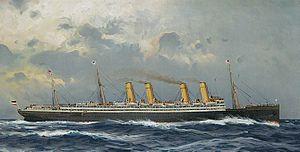
Le Kaiser Wilhelm II, est un paquebot transatlantique allemand à vapeur, achevé au printemps 1903 dans les chantiers navals de Stettin, à l'époque en Allemagne, mais aujourd'hui en Pologne. Il sert la compagnie Norddeutscher Lloyd aux côtés de ses trois sister-ships et détient un temps le Ruban bleu. Sa carrière ne connaît pas d'incident majeur jusqu'à la Première Guerre mondiale. Lorsque le conflit éclate, le navire se trouve à New York, en terrain neutre. Il y reste jusqu'en 1917, année de l'entrée en guerre des États-Unis. Il est alors réquisitionné et renommé Agammemnon.